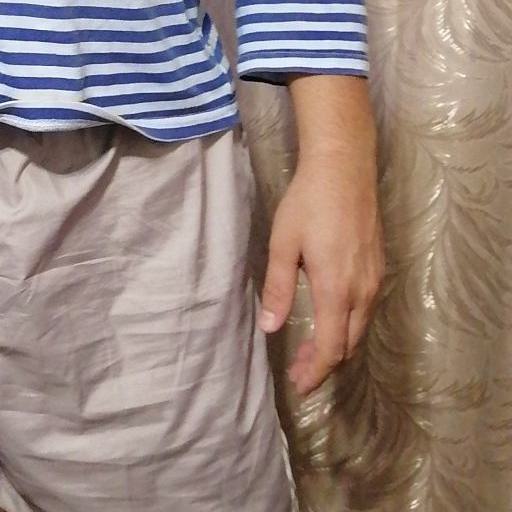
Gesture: no_gesture